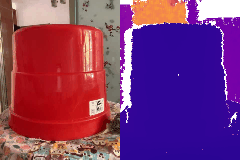
Label: chair